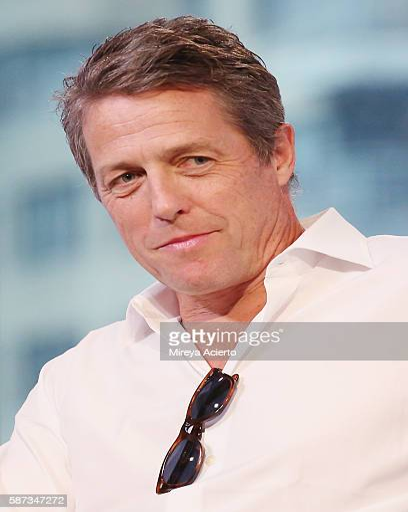
actor discusses the new film